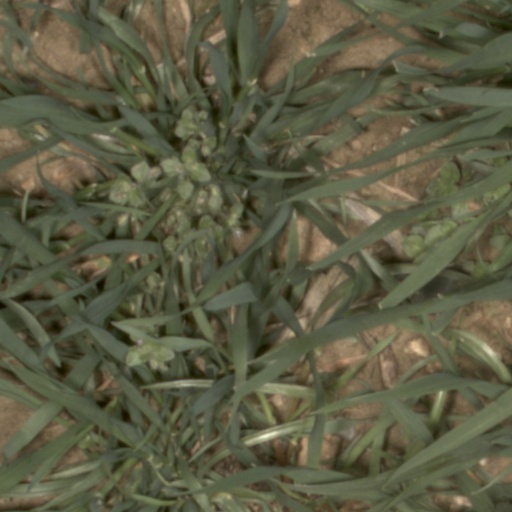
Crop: wheat